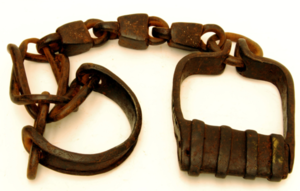
Un navire négrier ou négrier est un bateau ou un vaisseau qui, pour une partie de son temps, transportait des esclaves noirs pour en faire commerce.